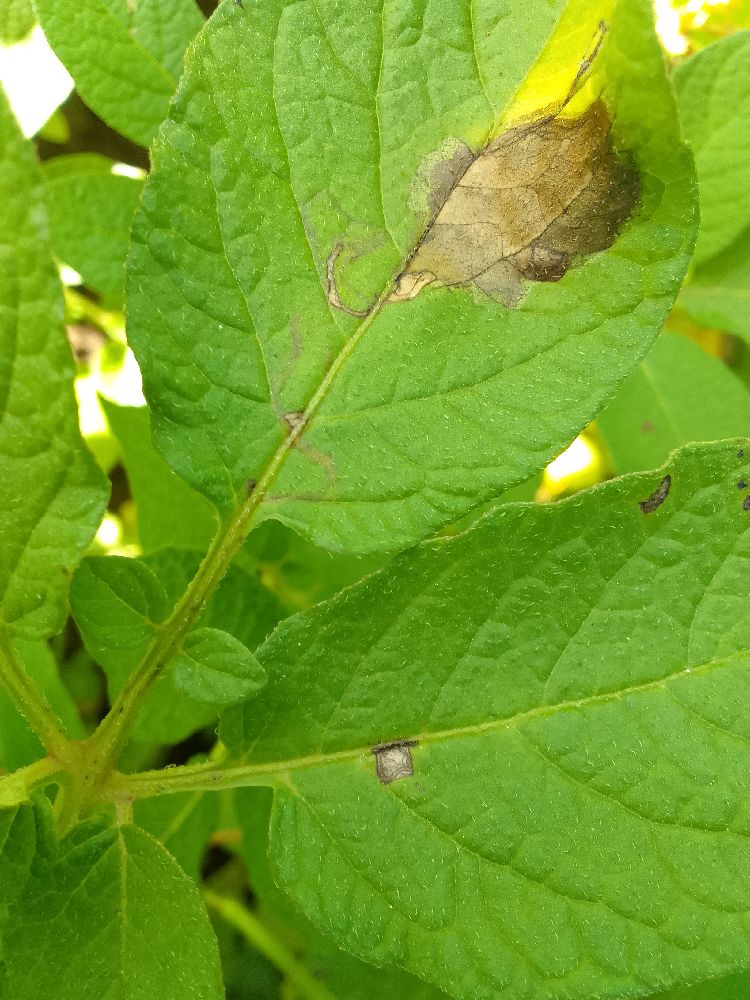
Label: Late blight